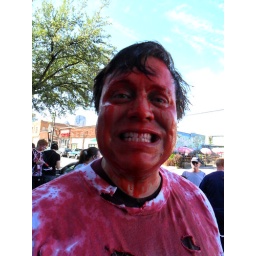
Eric covered in red velvet cake mix 10-16-10